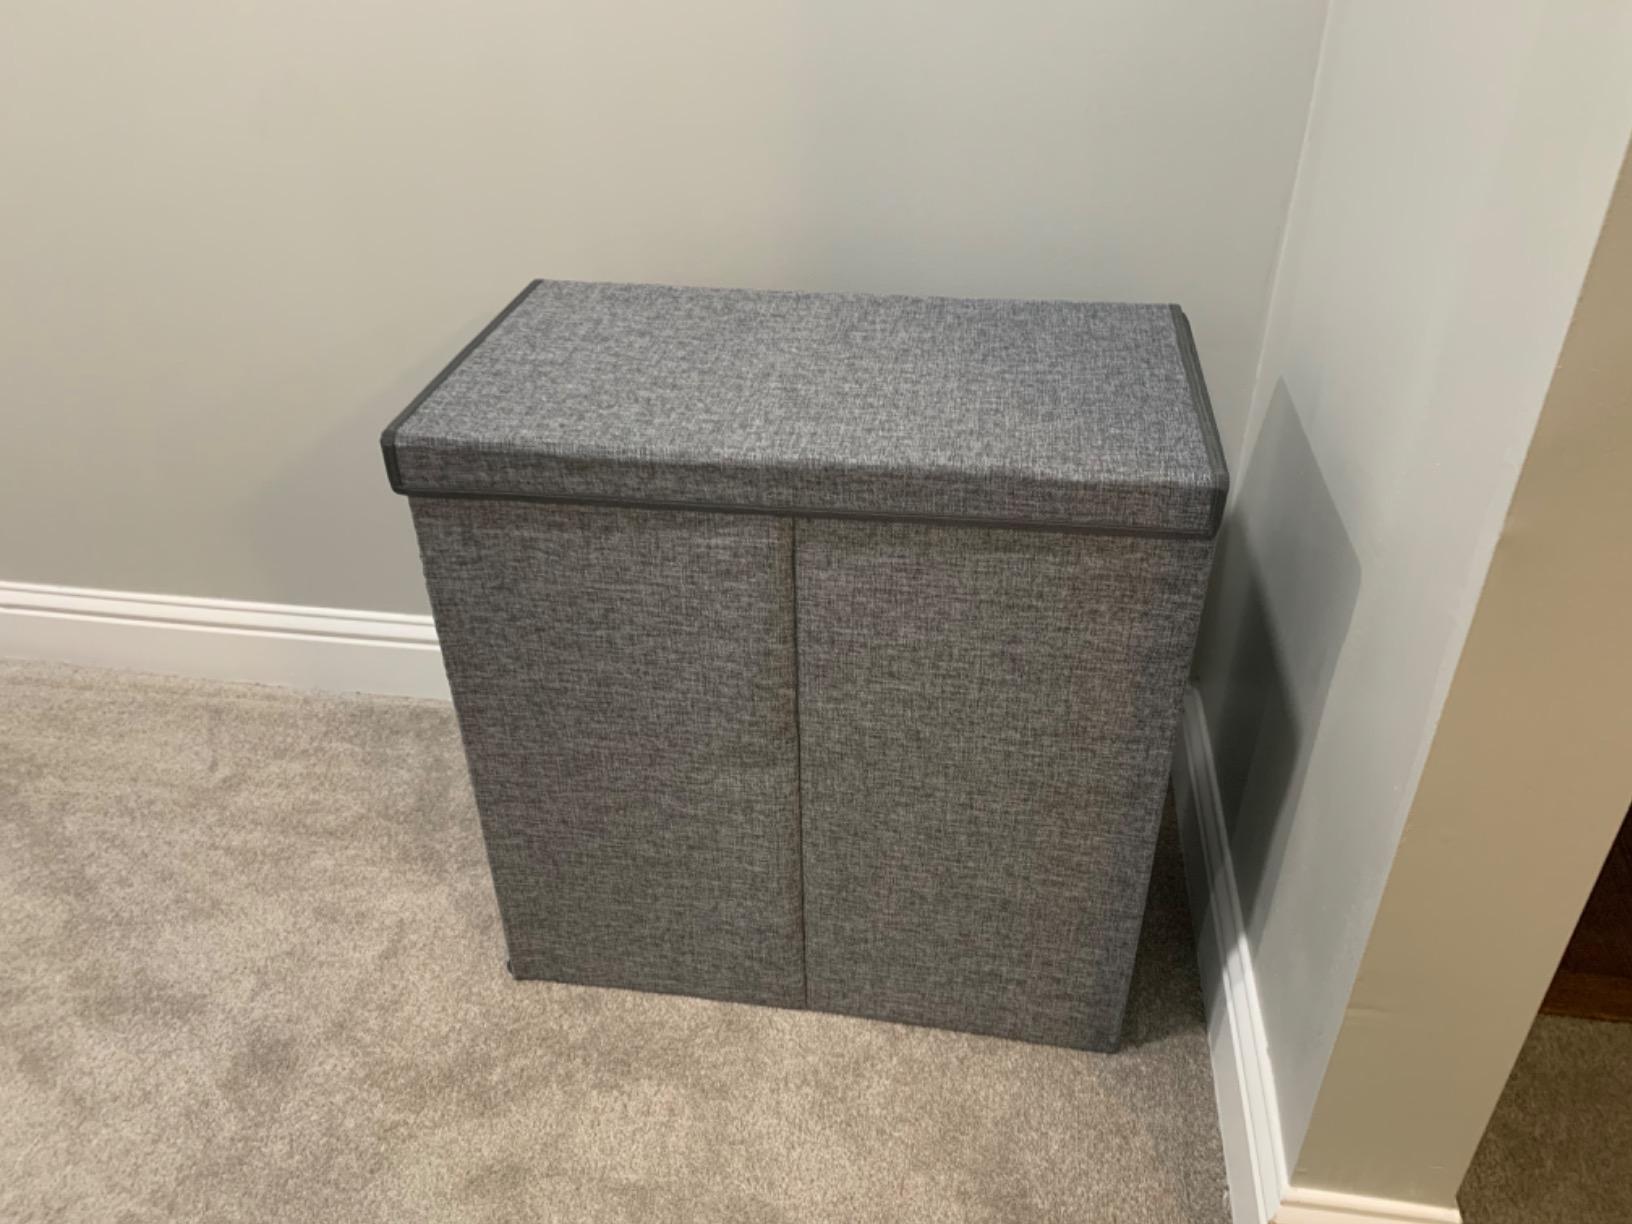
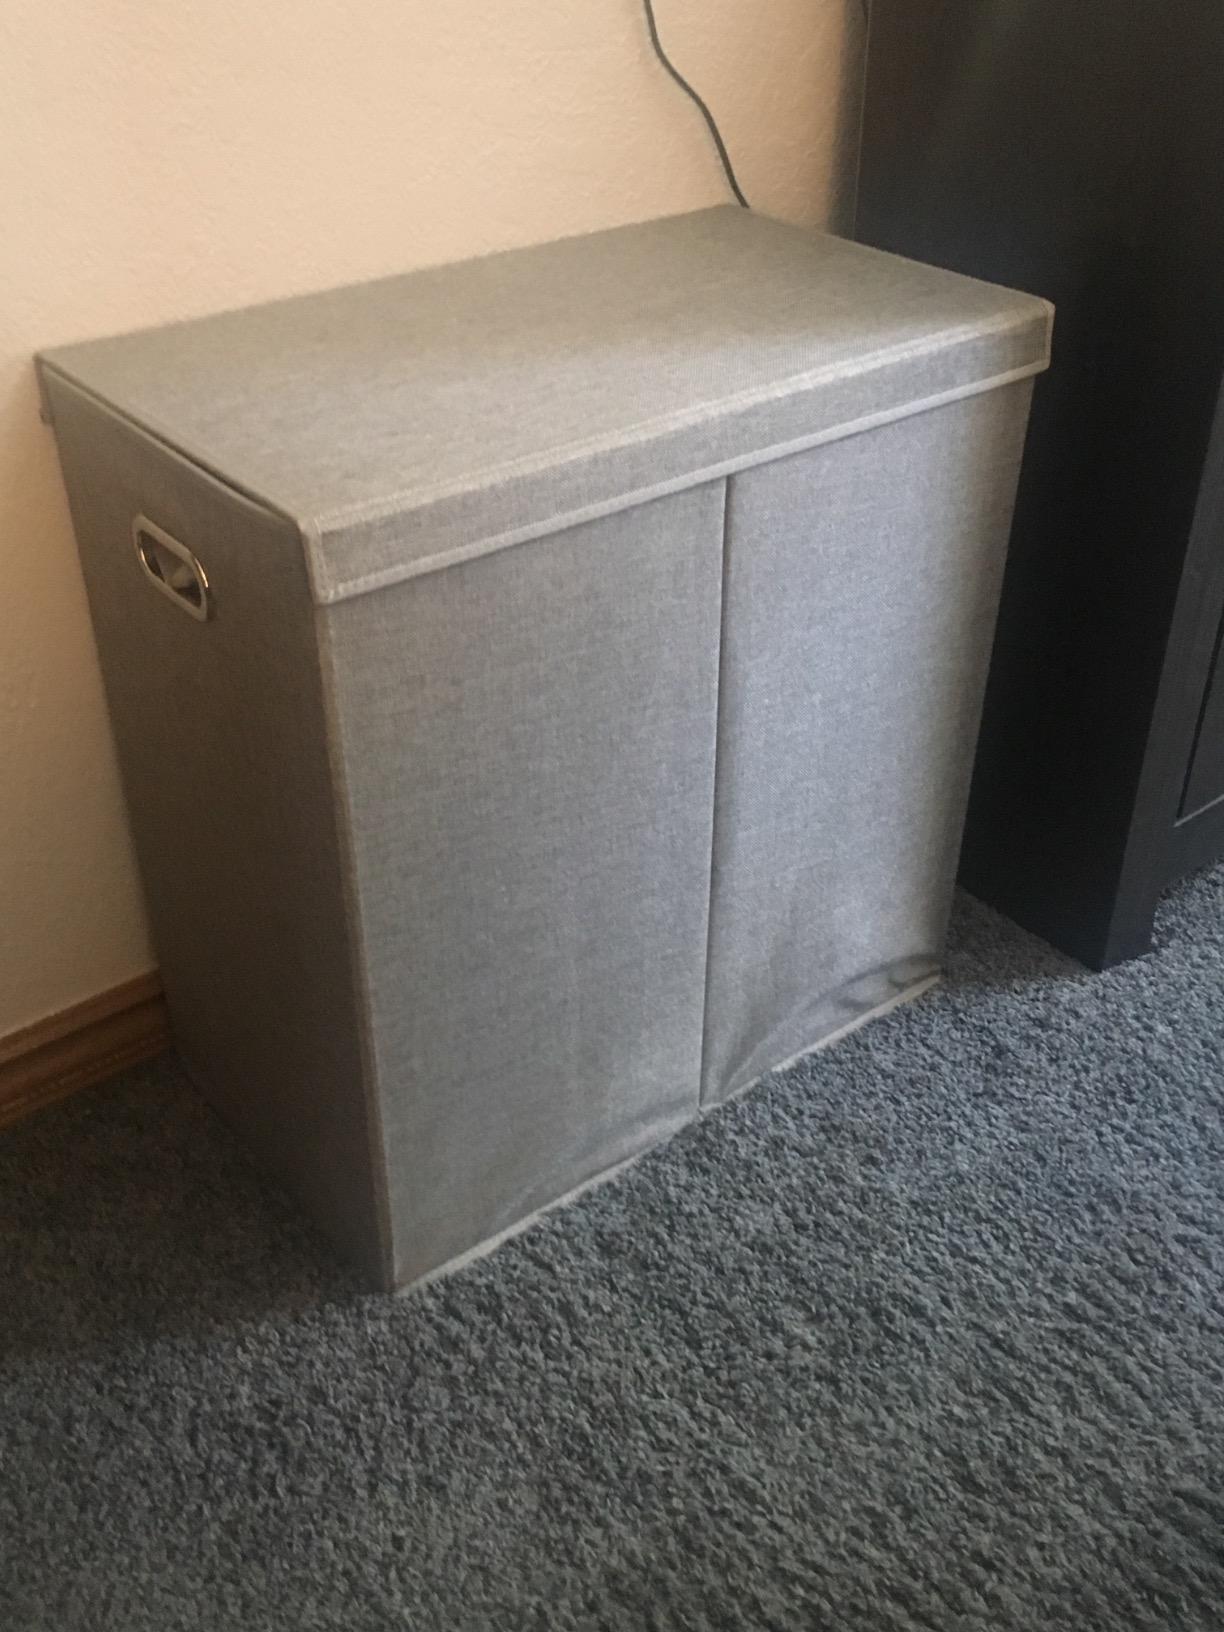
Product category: items_hamper
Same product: yes